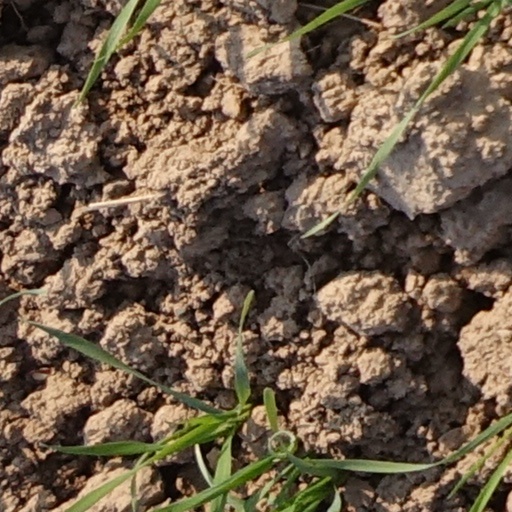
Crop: wheat